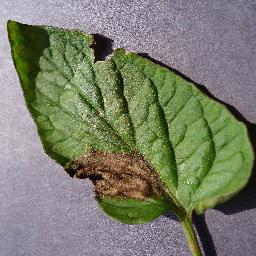
Label: Tomato___Late_blight